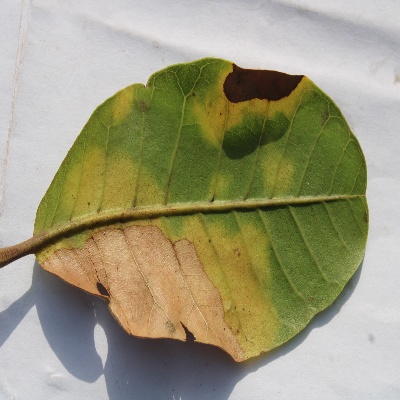
Crop: Cashew
Condition: anthracnose